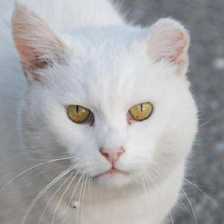
Label: animals